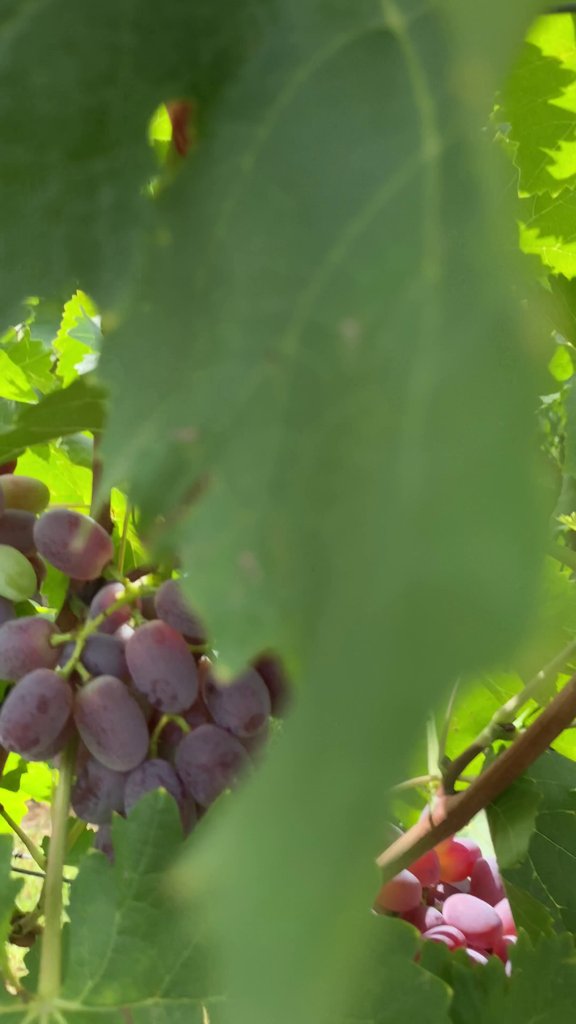
Berries visible: 37
Grape clusters: 3